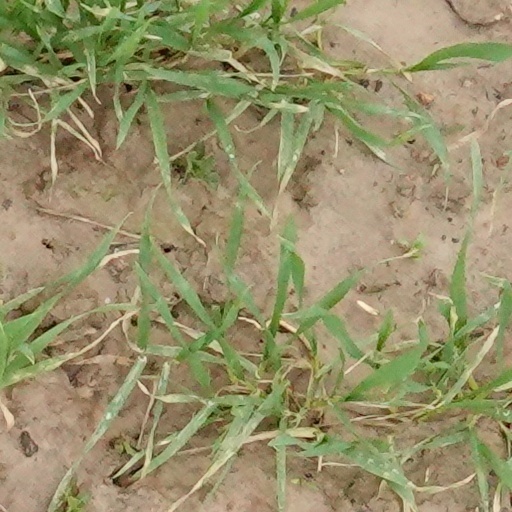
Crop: wheat